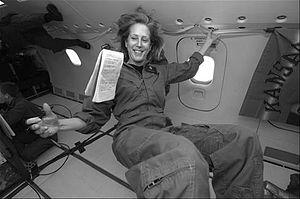
Mary Roach, née le 20 mars 1959, est une écrivaine américaine spécialisée dans la vulgarisation scientifique et l'humour. Depuis 2016, elle a publié sept livres : Stiff: The Curious Lives of Human Cadavers, Spook: Science Tackles the Afterlife, Bonk: The Curious Coupling of Science and Sex, Packing for Mars: The Curious Science of Life in the Void, My Planet: Finding Humor in the Oddest Places, Gulp: Adeventures on the Alimentary Canal, et Grunt: The Curious Science of Humans at War.